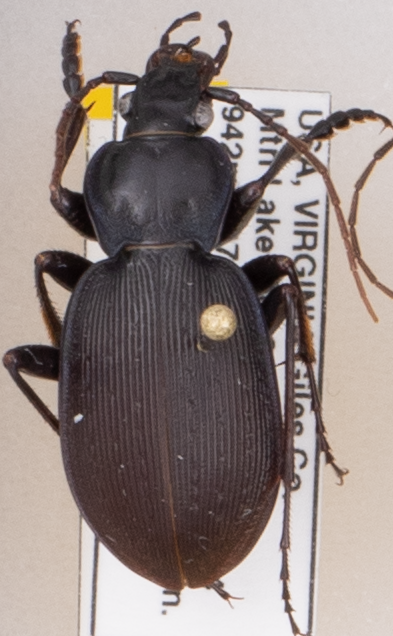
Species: Carabus goryi
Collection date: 2019-08-27
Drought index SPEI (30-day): -0.764
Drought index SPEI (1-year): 1.69
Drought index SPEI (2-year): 1.69